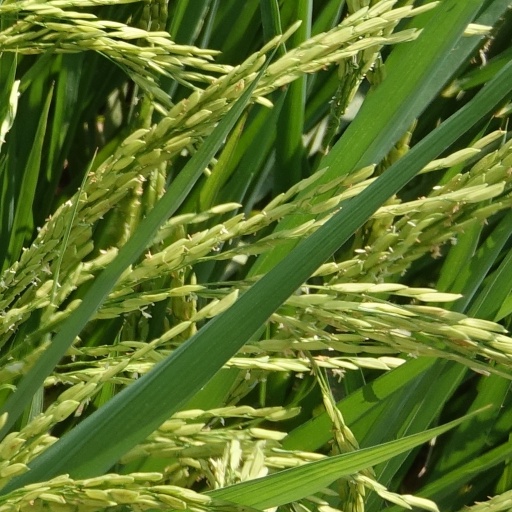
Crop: rice